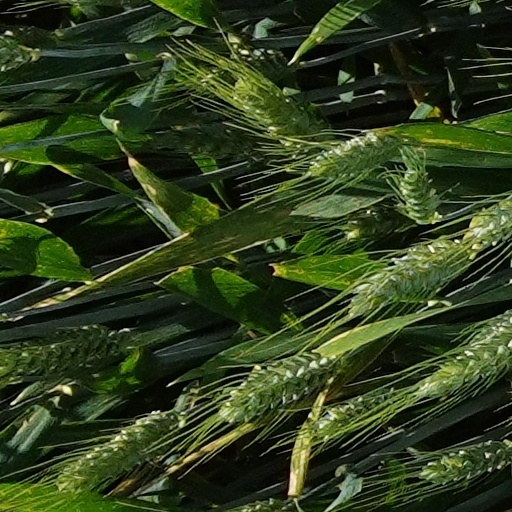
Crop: wheat